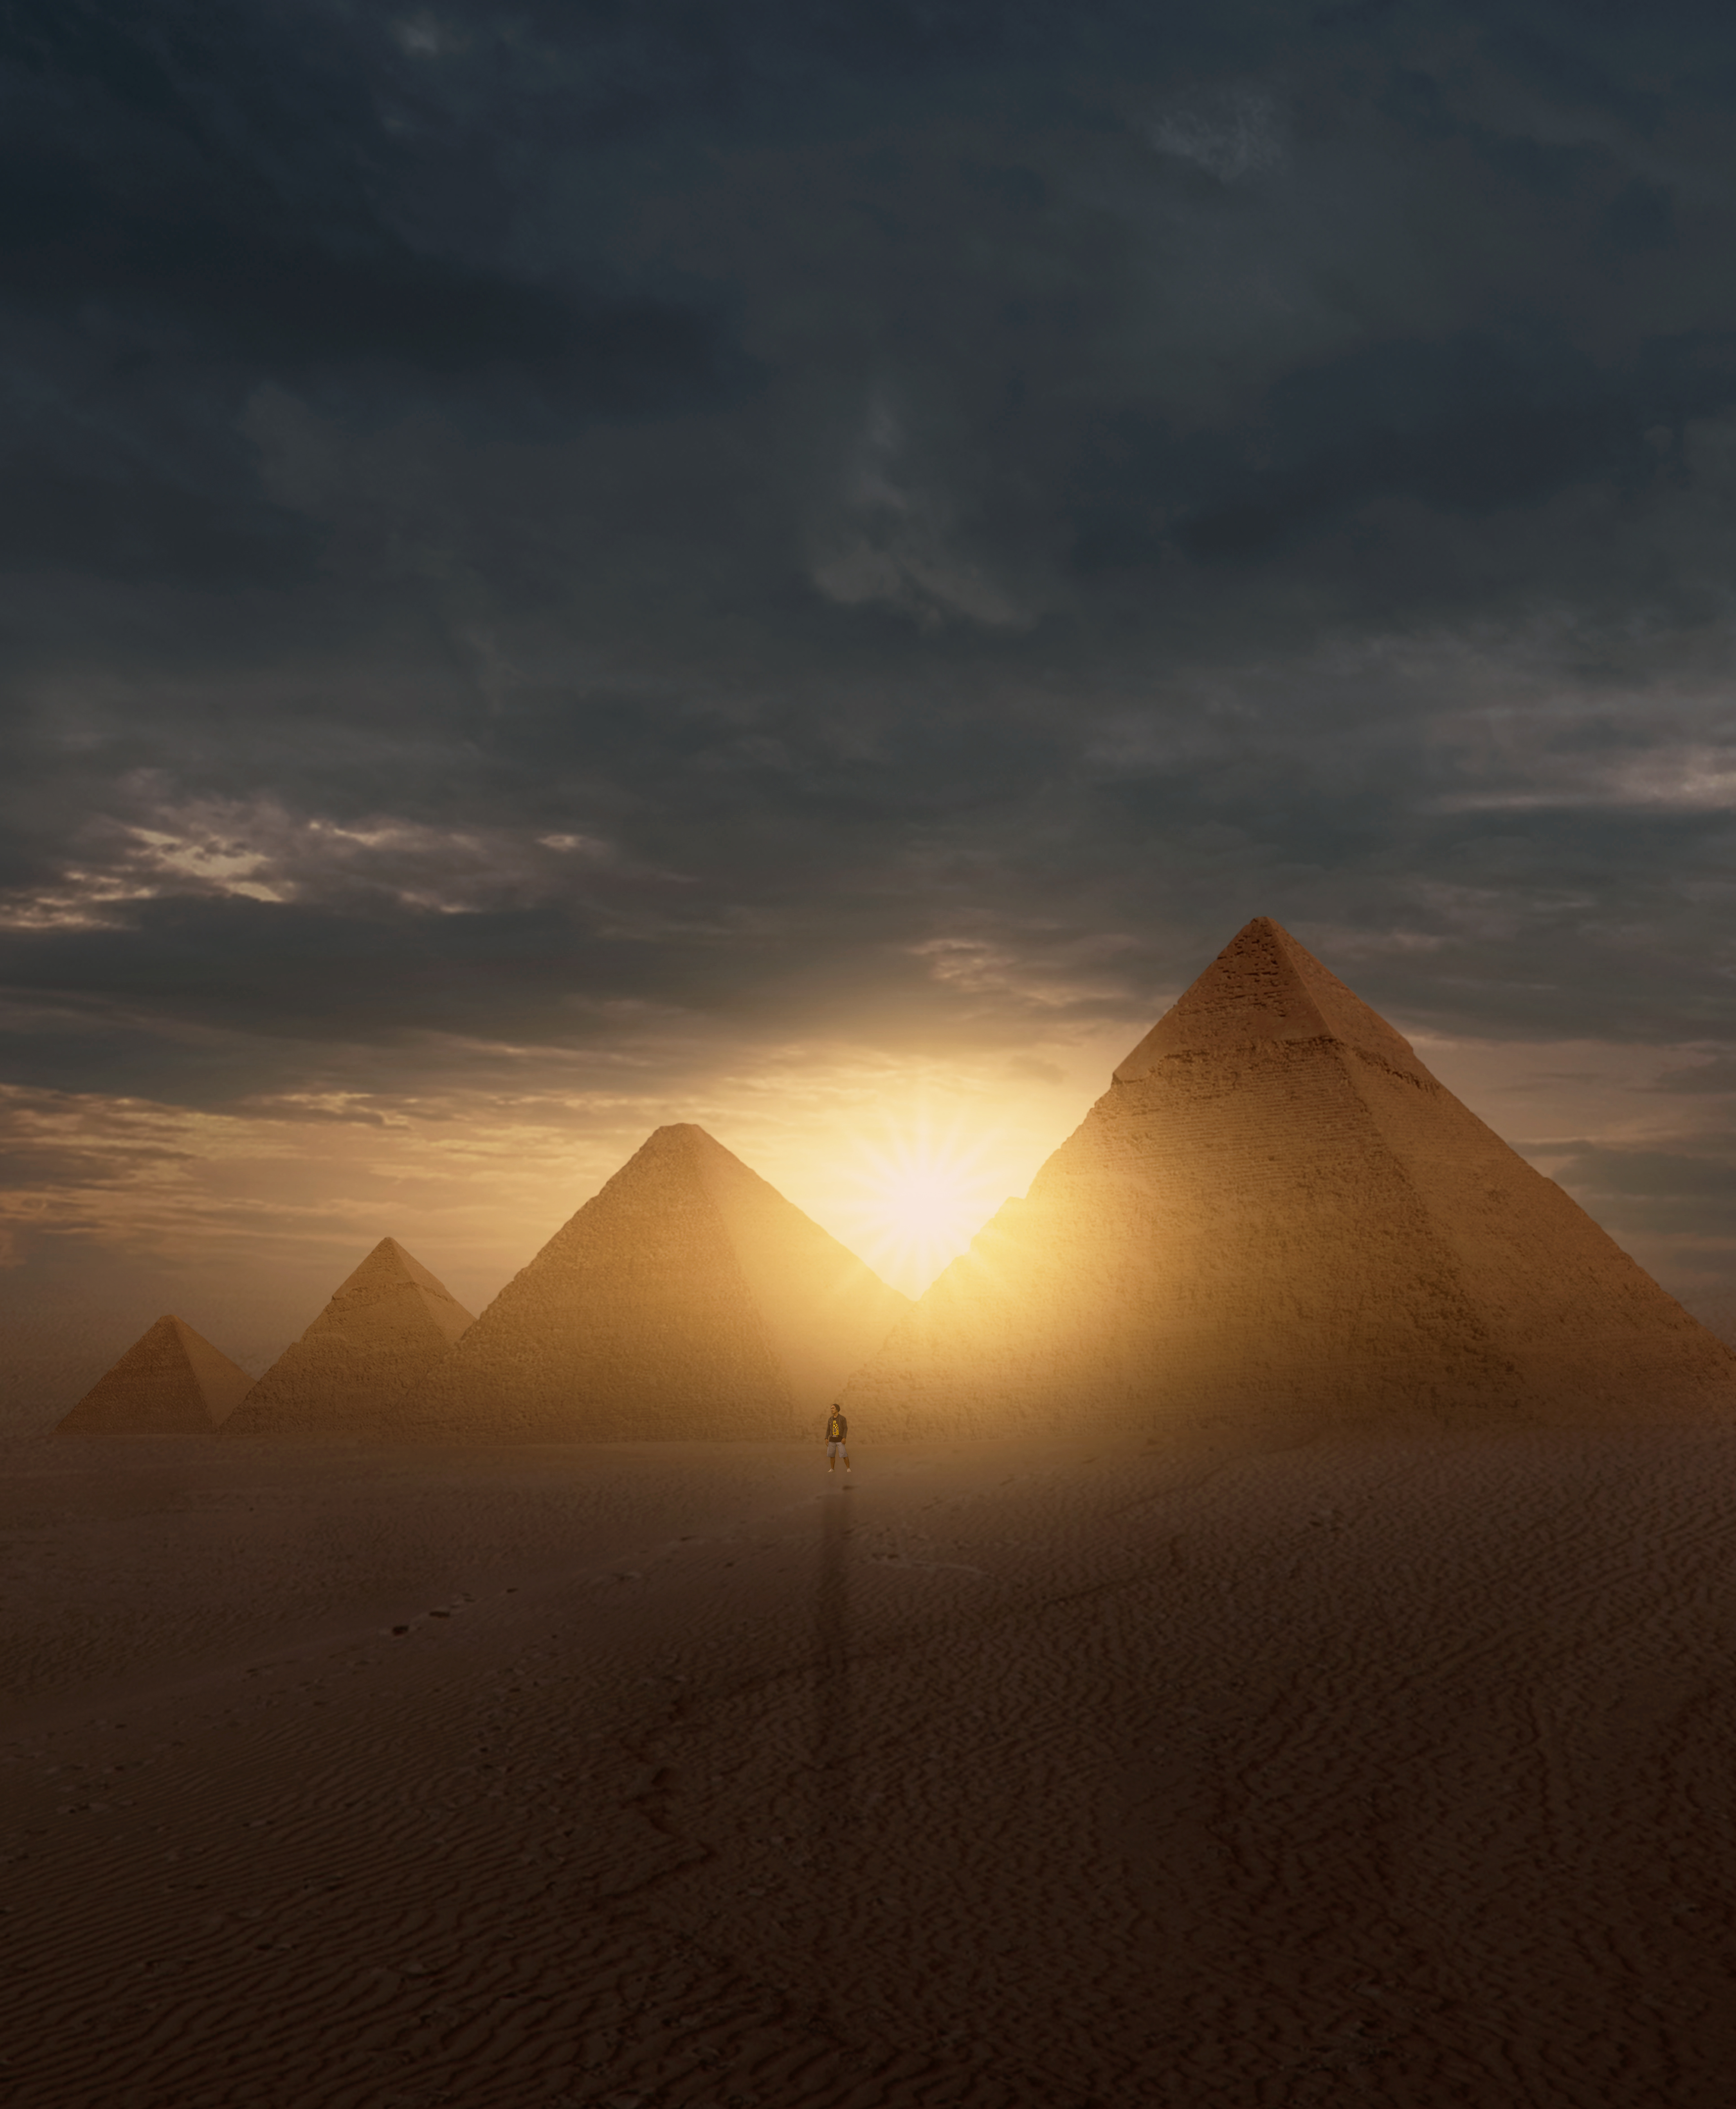
digital, pyramid, sky, natural environment, atmospheric phenomenon, monument, desert, landscape, morning, cloud, horizon, sand, sunlight, aeolian landform, sunset, sunrise, dawn, dusk, evening, hill, mountain